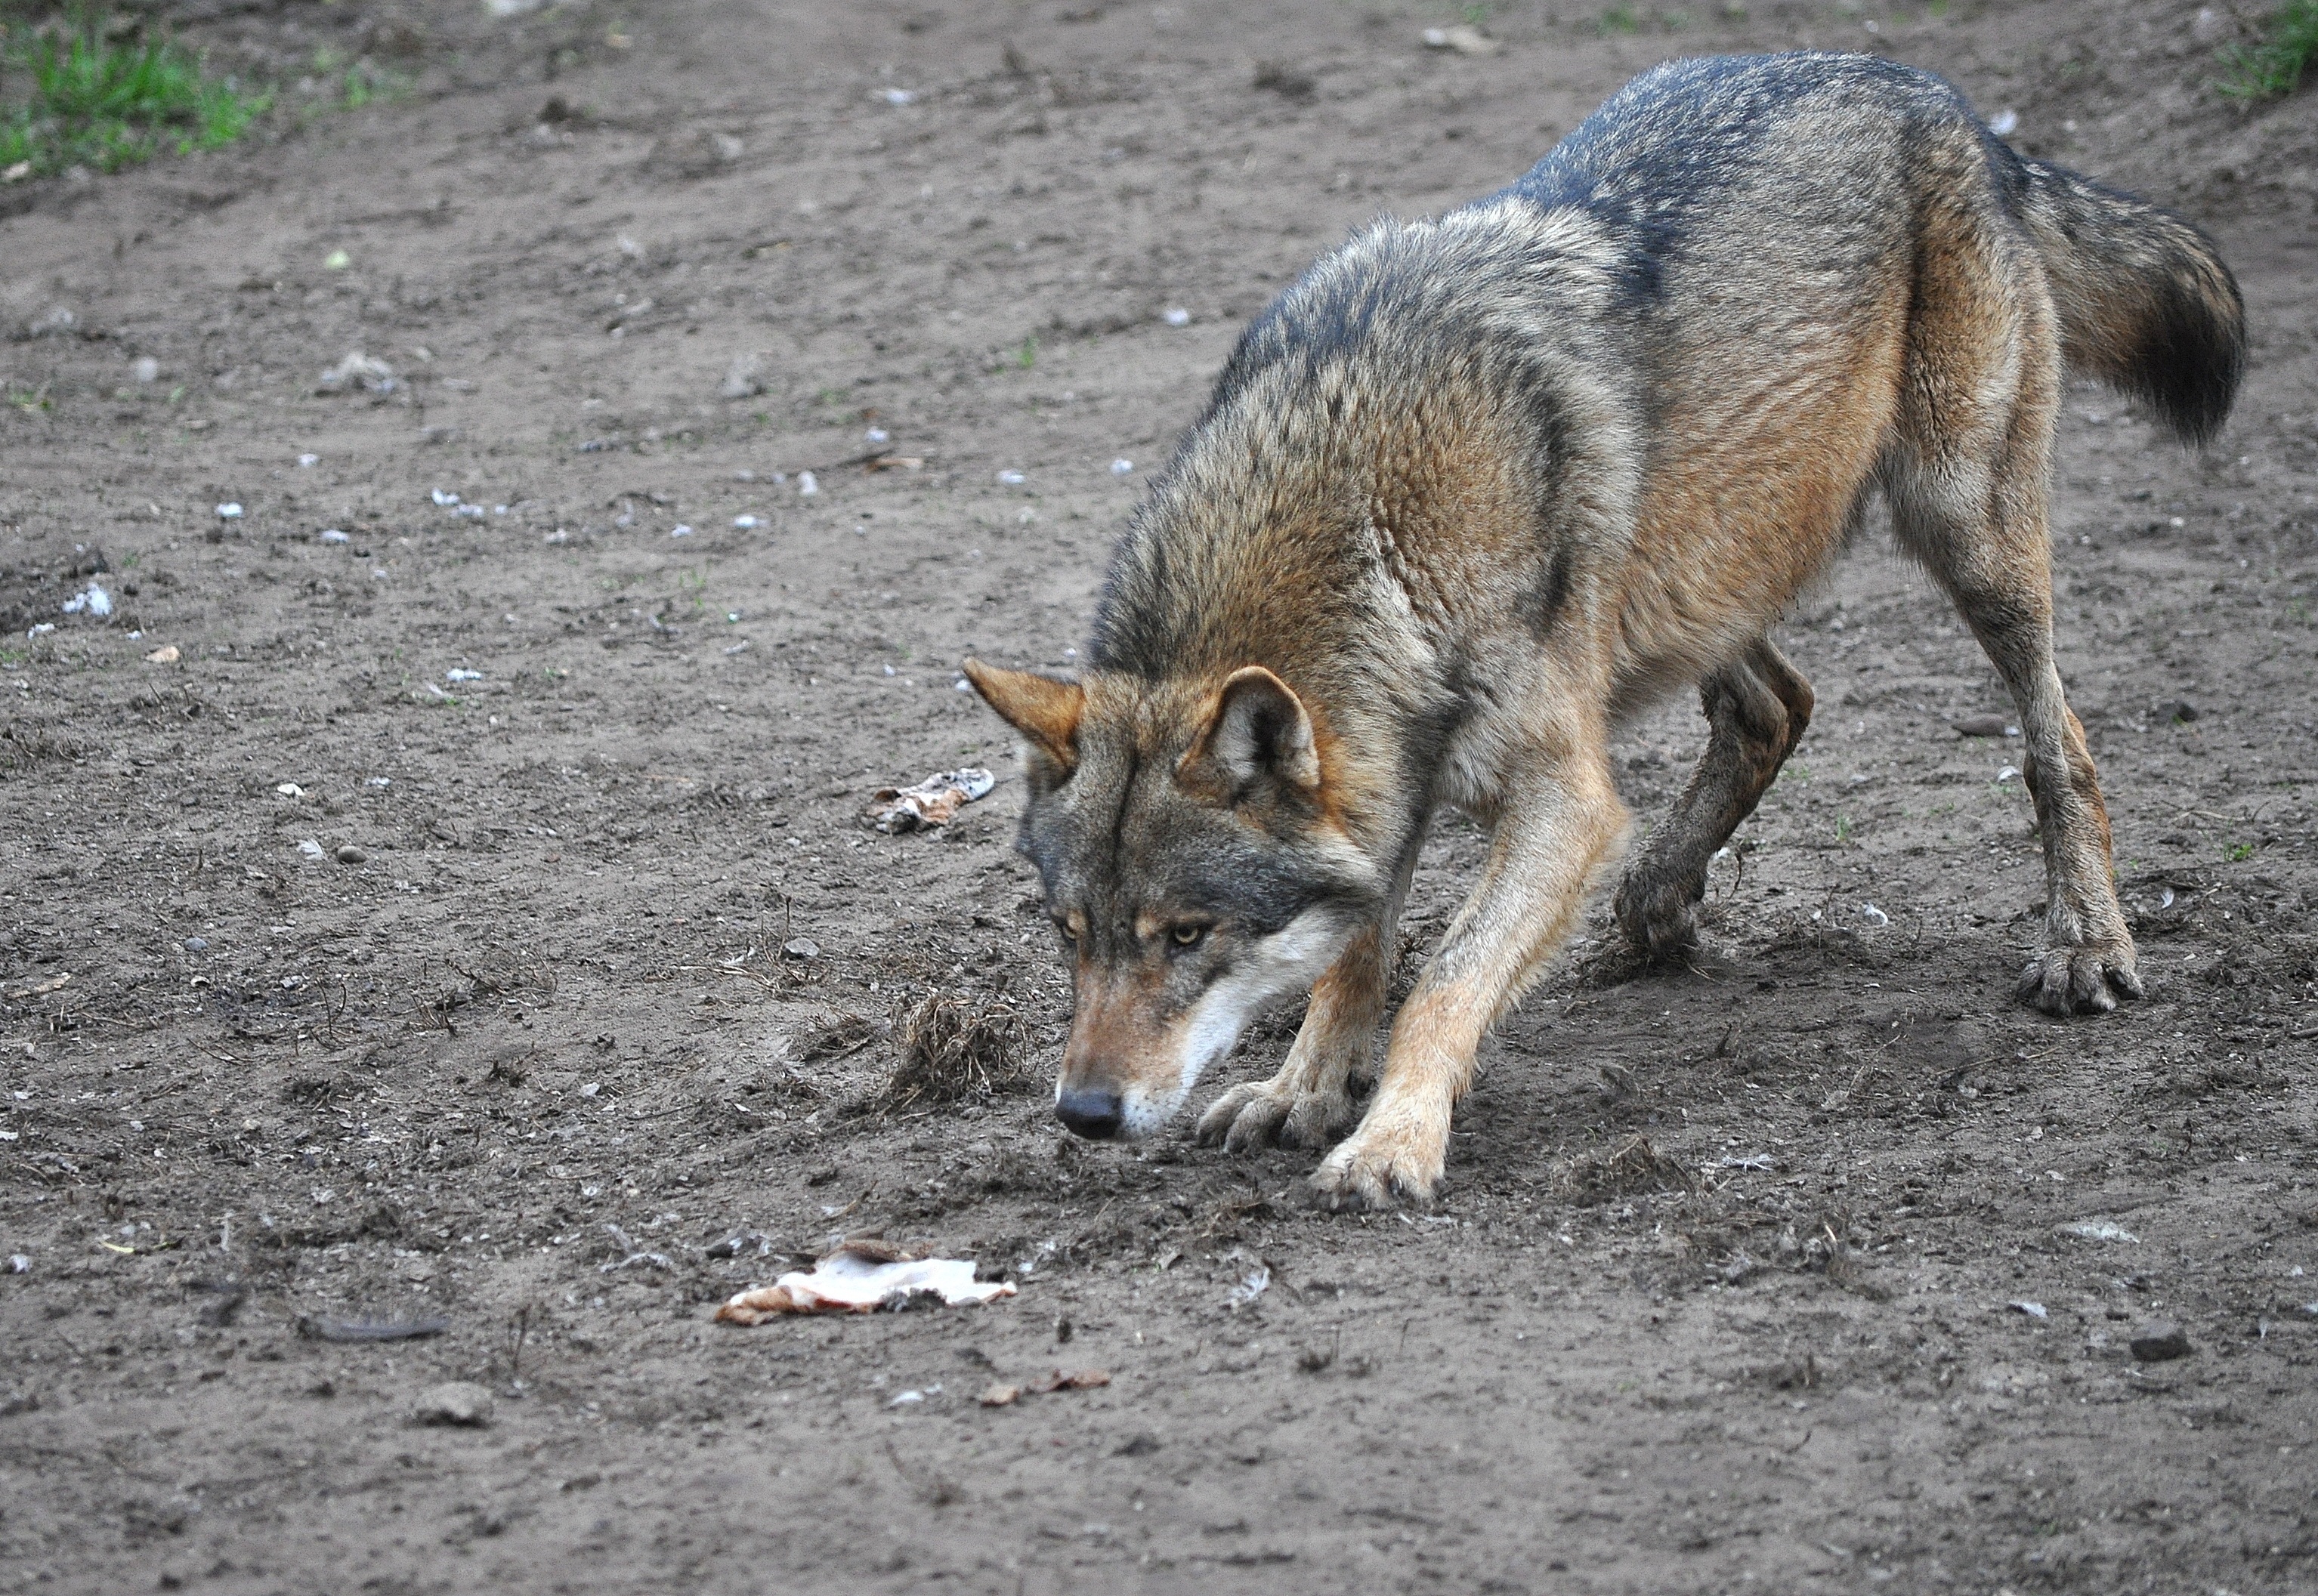
animal, wildlife, mammal, wolf, predator, coyote, fauna, feeding, vertebrate, prey, jackal, eurasian wolf, street dog, dog like mammal, red wolf, kit fox, saarloos wolfdog, wolfdog, czechoslovakian wolfdog, dhole, grey fox